Tennis Canada

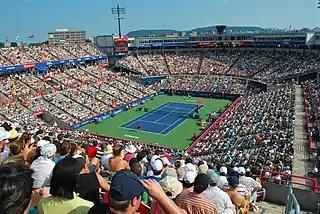
2009 Rogers Cup held at IGA Stadium

Tennis Canada owns and operates the Canadian Open (marketed as the National Bank Open Presented by Rogers since 2021), a joint men's and women's competition which attracts the top players in the world. For men, the Canadian Open is a Masters 1000 event on the Association of Tennis Professionals (ATP) tour; for women, it is a WTA 1000 event on the Women's Tennis Association (WTA) tour. In even-numbered years, the men's tournament is held in Montreal, while the women's tournament is held in Toronto, and vice versa in odd-numbered years.